No. 27 Squadron RAF

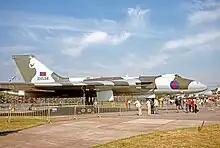
Avro Vulcan SR.2 of No. 27 Squadron wearing the unit's Elephant symbol on its fin in 1977.

In April 1961, the squadron reformed at RAF Scampton as the first squadron to be equipped with the Avro Vulcan B2 V bomber and formed part of the UK nuclear deterrent strike force. The squadron's Vulcans were equipped with the Blue Steel one megaton stand-off bomb until 1969 when their eight aircraft were each re-equipped with a WE.177B laydown bomb of 450 kt yield. The squadron's role assigned to SACEUR in a low-level penetration role was tactical support for ground forces resisting a Soviet land attack into Western Europe by striking targets assigned by SACEUR, beyond the forward edge of the battlefield, and deep into enemy-held areas. By the end of 1971 the squadron had relinquished its nuclear delivery role, and stood down until in December 1973 it was reformed at RAF Scampton with the Vulcan B2 to operate in the Maritime Radar Reconnaissance (MRR) role assigned to SACLANT.